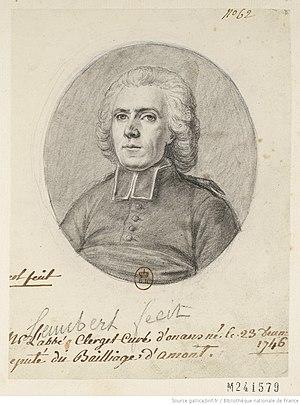
L'abbé Pierre-François Clerget (1746-1808). Considéré comme l'auteur le mieux renseigné sur le droit de prélassement au 18e siècle.
Le droit de prélassement est un prétendu droit seigneurial en vertu duquel un seigneur aurait eu le droit de faire éventrer ses serfs pour s’y réchauffer les pieds.